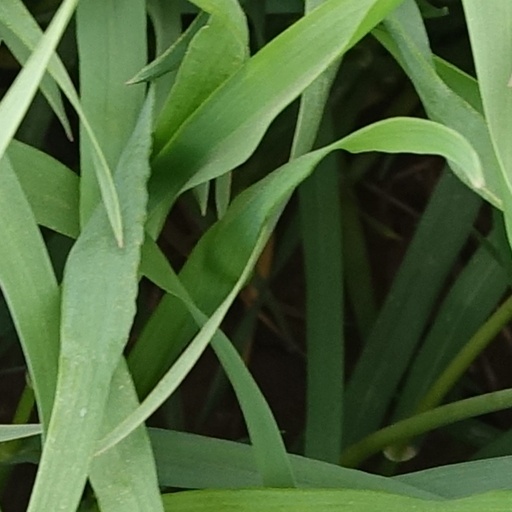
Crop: wheat